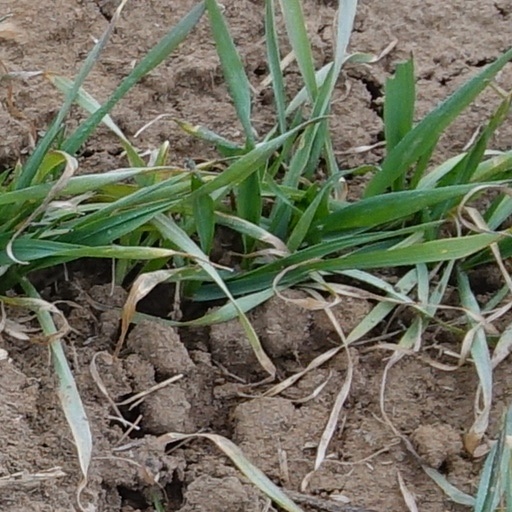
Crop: wheat